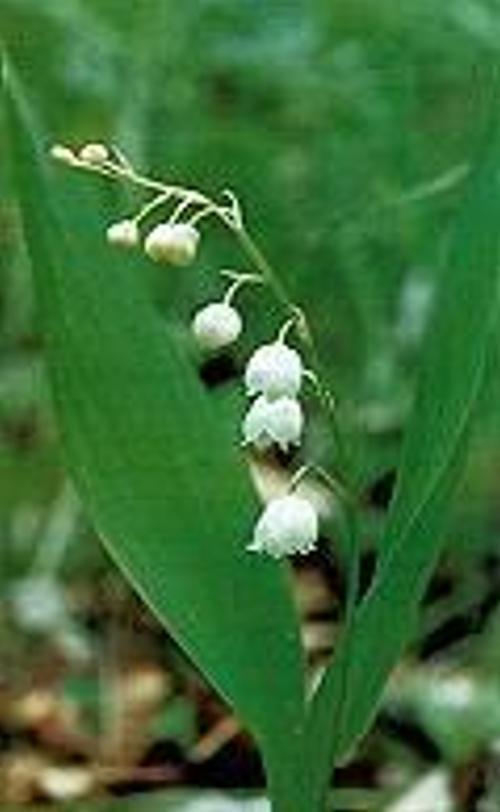
Flower: Lilyvalley